Celilo Falls

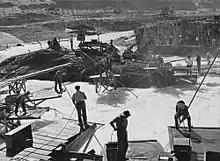
Native salmon fishermen at Celilo Falls. Russell Lee, September 1941.

The main waterfall, known variously as Celilo Falls, The Chutes, Great Falls, or Columbia Falls, consisted of three sections: a cataract, called Horseshoe Falls or Tumwater Falls; a deep eddy, the Cul-de-Sac; and the main channel. These features were formed by the Columbia River's relentless push through basalt narrows on the final leg of its journey to the Pacific Ocean. Frequently more than a mile (1.6 km) in width, the river was squeezed here into a width of only 140 feet (43 m). The seasonal flow of the Columbia changed the height of the falls over the course of a year. At low water the drop was about . In 1839, Modeste Demers investigated the area in some detail and described not just one fall but a great many, in different channels and with different qualities. He wrote, "The number and variety [of the channels and falls] are surprising. They are not all equally deep. The falls are from 3 to 12 and 15 feet high." During the spring freshet in June and July, the falls could be completely submerged. The falls were the sixth-largest by volume in the world and were among the largest in North America. Average annual flow was about 190,000 ft/sec (5,380 m/s), and during periods of high water or flood, as much as 1,240,000 ft/sec (35,113 m/s) passed over the falls.